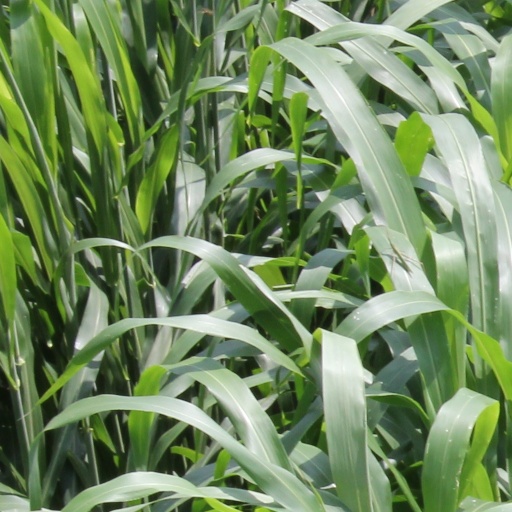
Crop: sorghum